Iraqi no-fly zones conflict

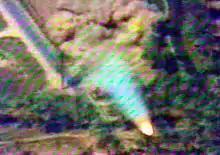

The operation continued until it transitioned to Operation Southern Focus in June 2002. They began to carry out offensive sorties, not only against targets that had fired on them, but upon installations that had demonstrated no hostile intent. The U.S. claimed that these increased attacks were the result of increasing Iraqi provocations, but later, in July 2005, the British Ministry of Defense released figures showing that the number of provocations had actually dropped dramatically prior to and just after the increase in allied attacks. Their records indicate that in the first seven months of 2001, there had been 370 provocations on the part of Iraq. In the seven months from October 2001 into May 2002, only 32 such provocations were recorded. General Tommy Franks later acknowledged that the dramatic increase in offensive sorties was an attempt to destroy the Iraqi defenses in much the same way as the air strikes at the beginning of the Gulf War had.